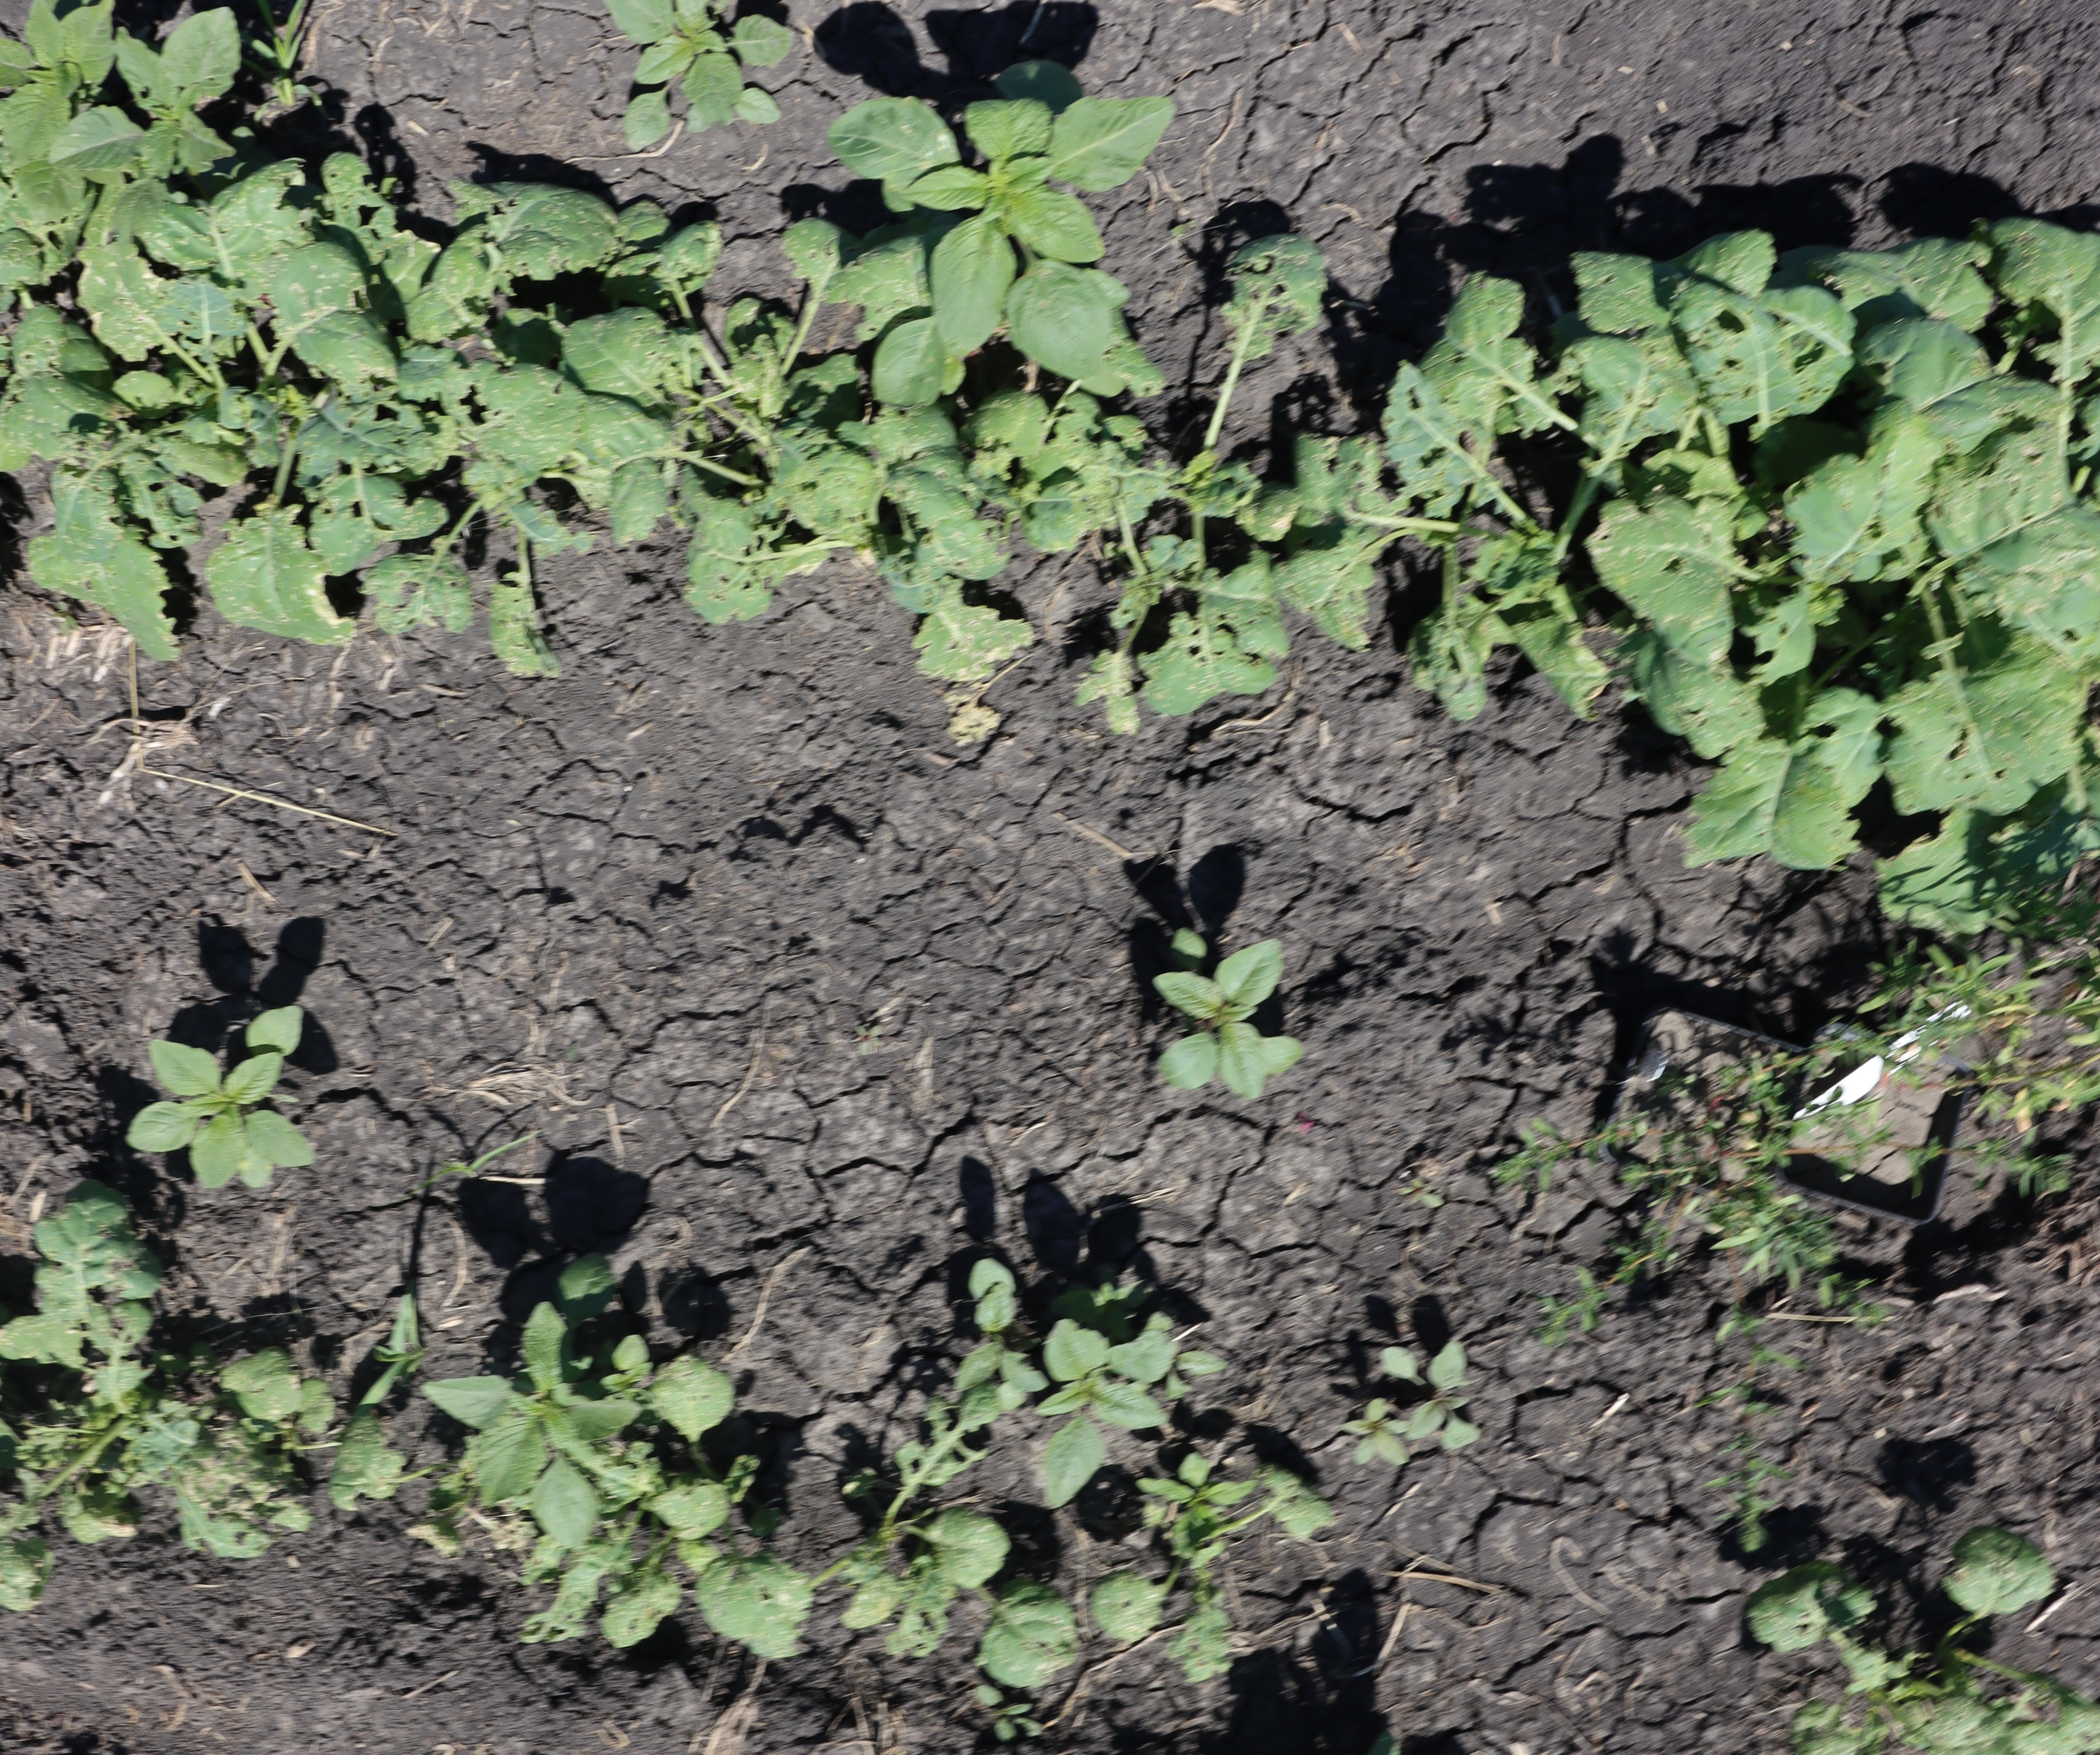
Crop: Canola
Objects: Kochia, Kochia, Canola, Canola, Canola, Canola, Canola, Canola, Canola, Canola, Canola, Canola, Canola, Canola, Canola, Canola, Canola